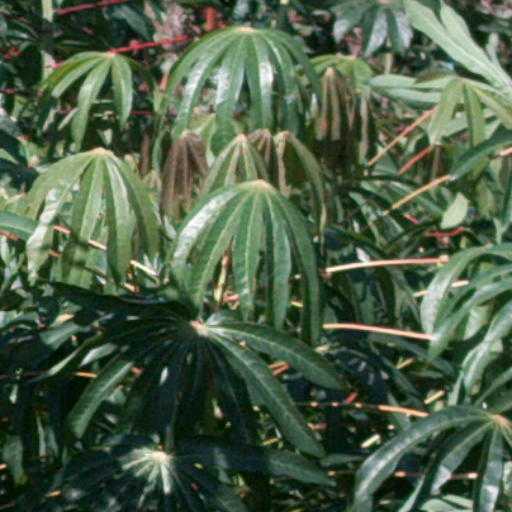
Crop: cassava